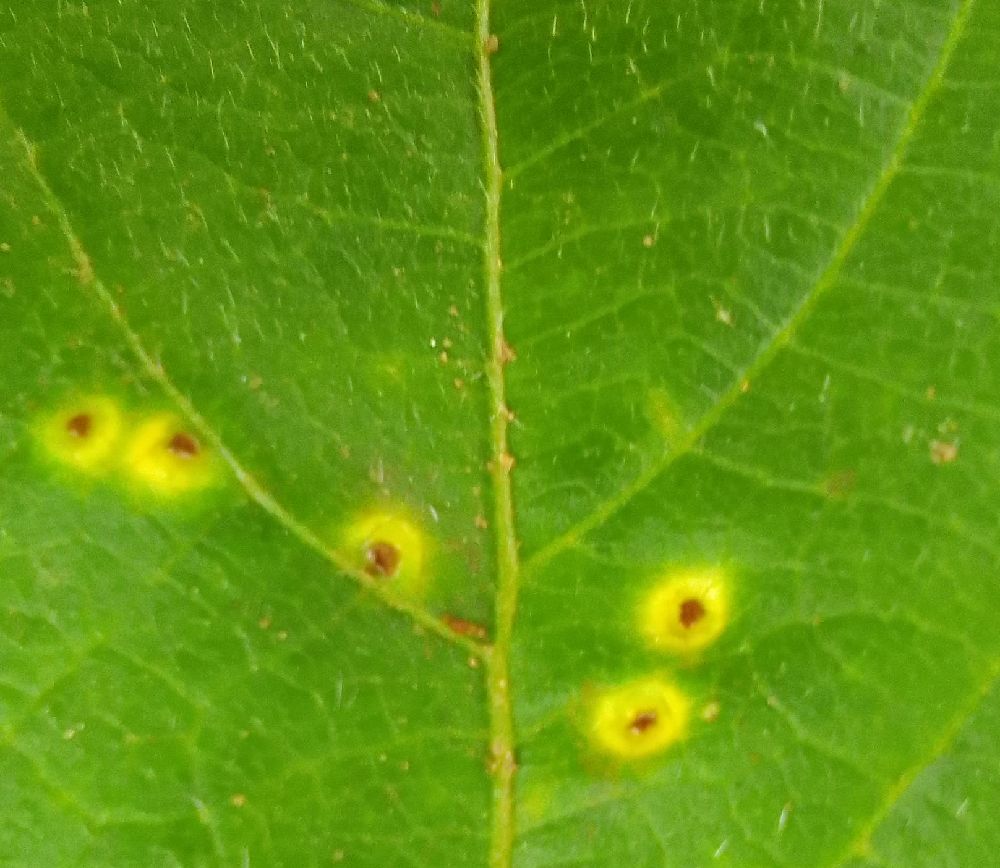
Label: anthracnose